I Want to Go Home!

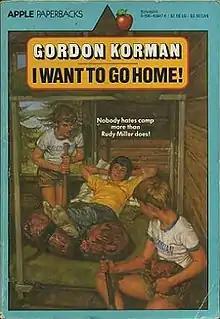
First edition cover

I Want to Go Home! is a children's novel by Gordon Korman, first published in 1981. It was republished, as with most of Korman's older books, in 2004 with a new cover and updated text.